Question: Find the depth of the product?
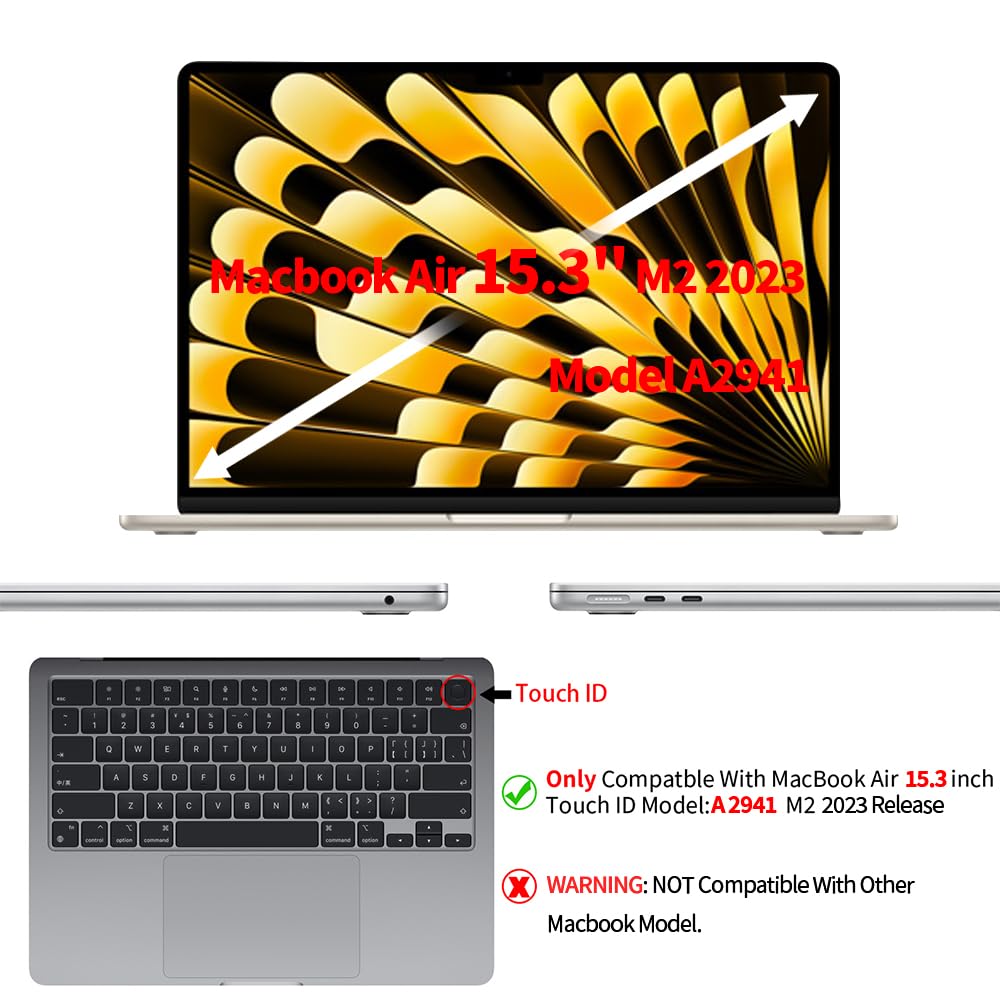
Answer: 15.3 inch